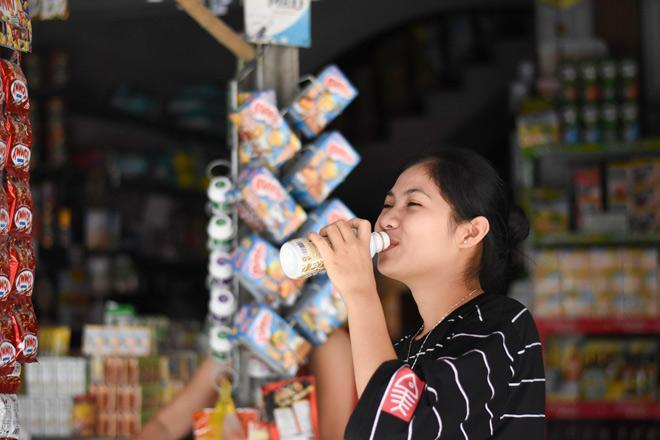
phần tay trái của áo cô gái có biểu tượng hình xương cá